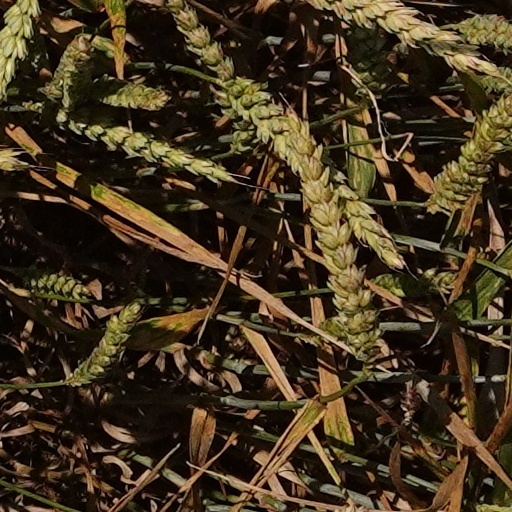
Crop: wheat